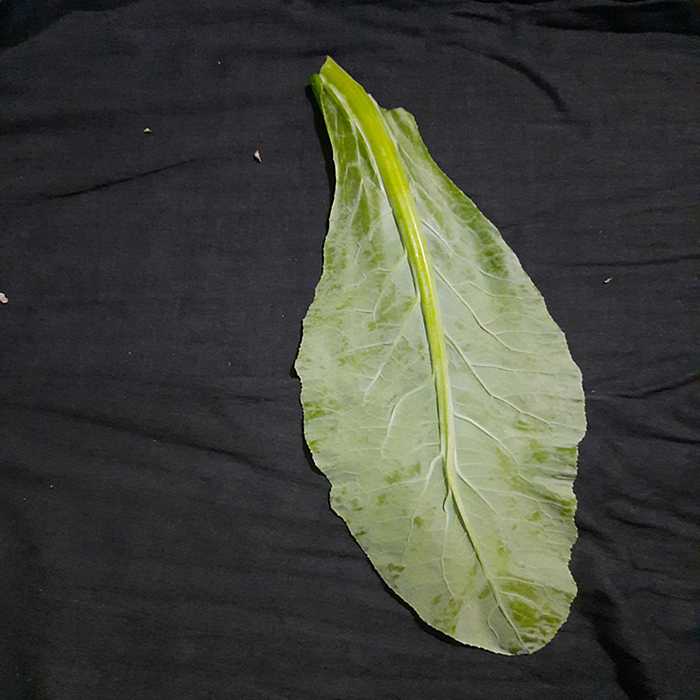
Plant: Cauliflower
Label: Fresh leaf